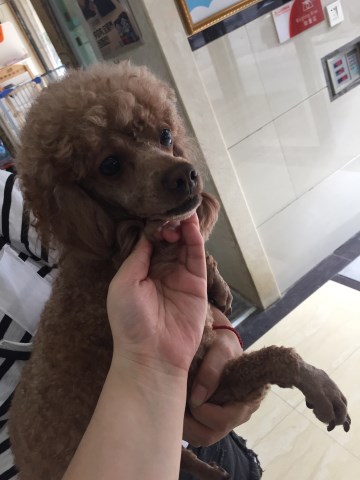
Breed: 2925-n000114-toy_poodle